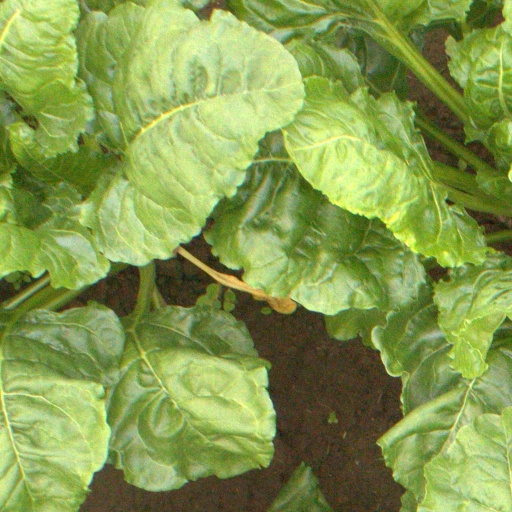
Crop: sugar beet